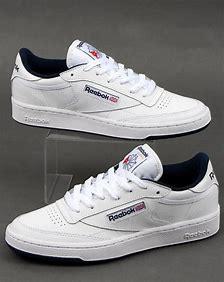
Brand: Reebok
Model: Club C 85